Alexander Muchnik

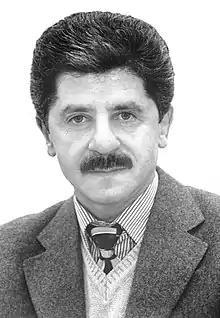

Alexander Muchnik (born May 10, 1954, in Odesa, USSR) is a lawyer, human rights activist and journalist.